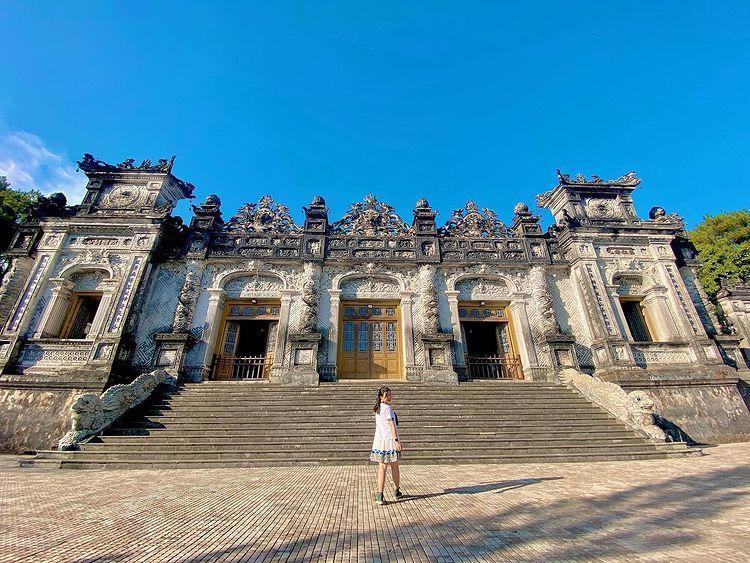
cô gái đang có hành động tạo kiểu để chụp ảnh